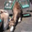
Label: camel